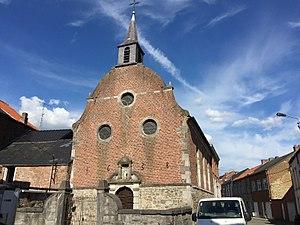
Chapelle Saint Roch de Ham-sur-Heure
Saint Roch, Rochus en latin et Sant Ròc en occitan, est un pèlerin et thaumaturge français, honoré le 16 août. Il est le saint patron des pèlerins et de nombreuses confréries ou corporations : chirurgiens, dermatologues, apothicaires, paveurs de rues, fourreurs, pelletiers, fripiers, cardeurs, et aussi le protecteur des animaux. Son culte, né d'abord en France et en Italie, est devenu très populaire et s'est répandu dans le monde entier.
La Chapelle Saint-Roch est un édifice religieux catholique du XVIIe siècle situé dans le village d'Ham-sur-Heure dans le Hainaut en Belgique.
Cette page regroupe l'ensemble du patrimoine immobilier classé de la ville belge de Ham-sur-Heure-Nalinnes.